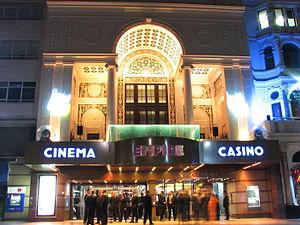
Le terme West End est communément utilisé pour faire référence au West End of London, une aire urbaine de Londres largement incluse dans la cité de Westminster, mais aussi partiellement dans le borough londonien de Camden. Le West End regroupe la majorité des grands théâtres londoniens.